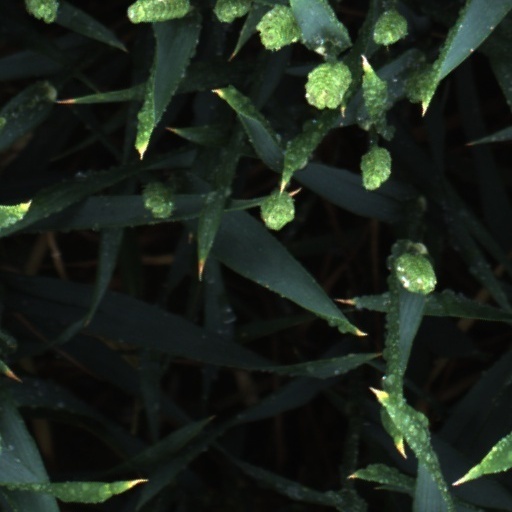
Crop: wheat